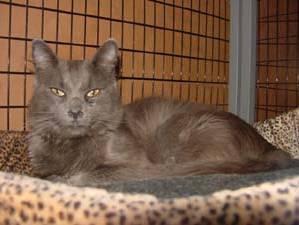
cat